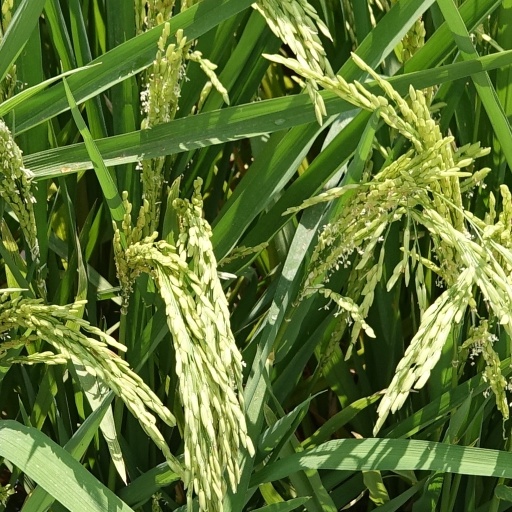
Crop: rice